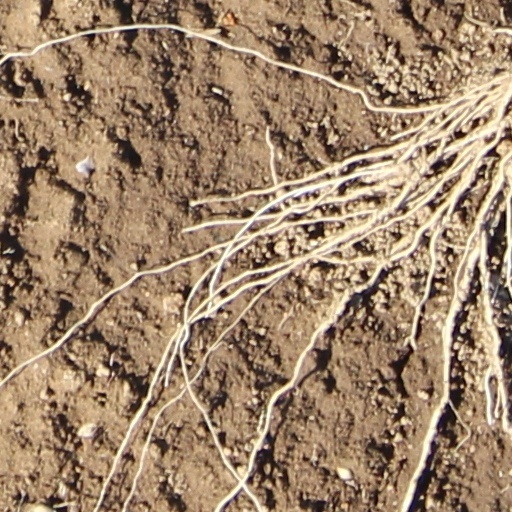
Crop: wheat